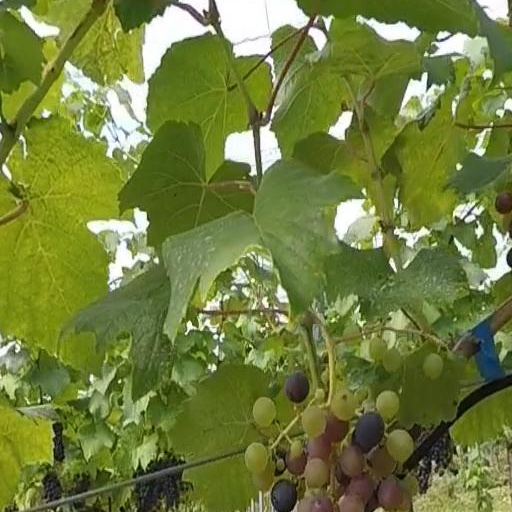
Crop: grape